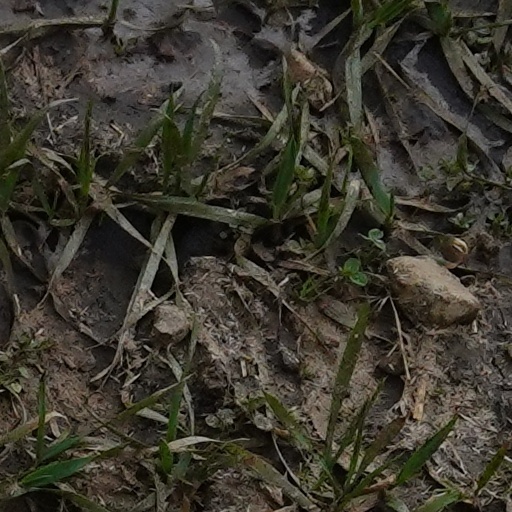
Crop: wheat